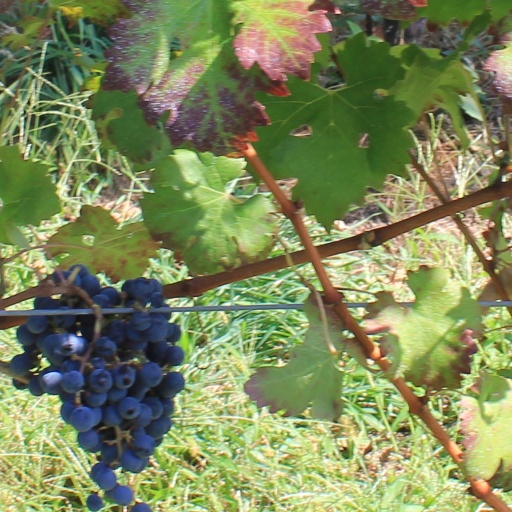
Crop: grape